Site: brandenburg
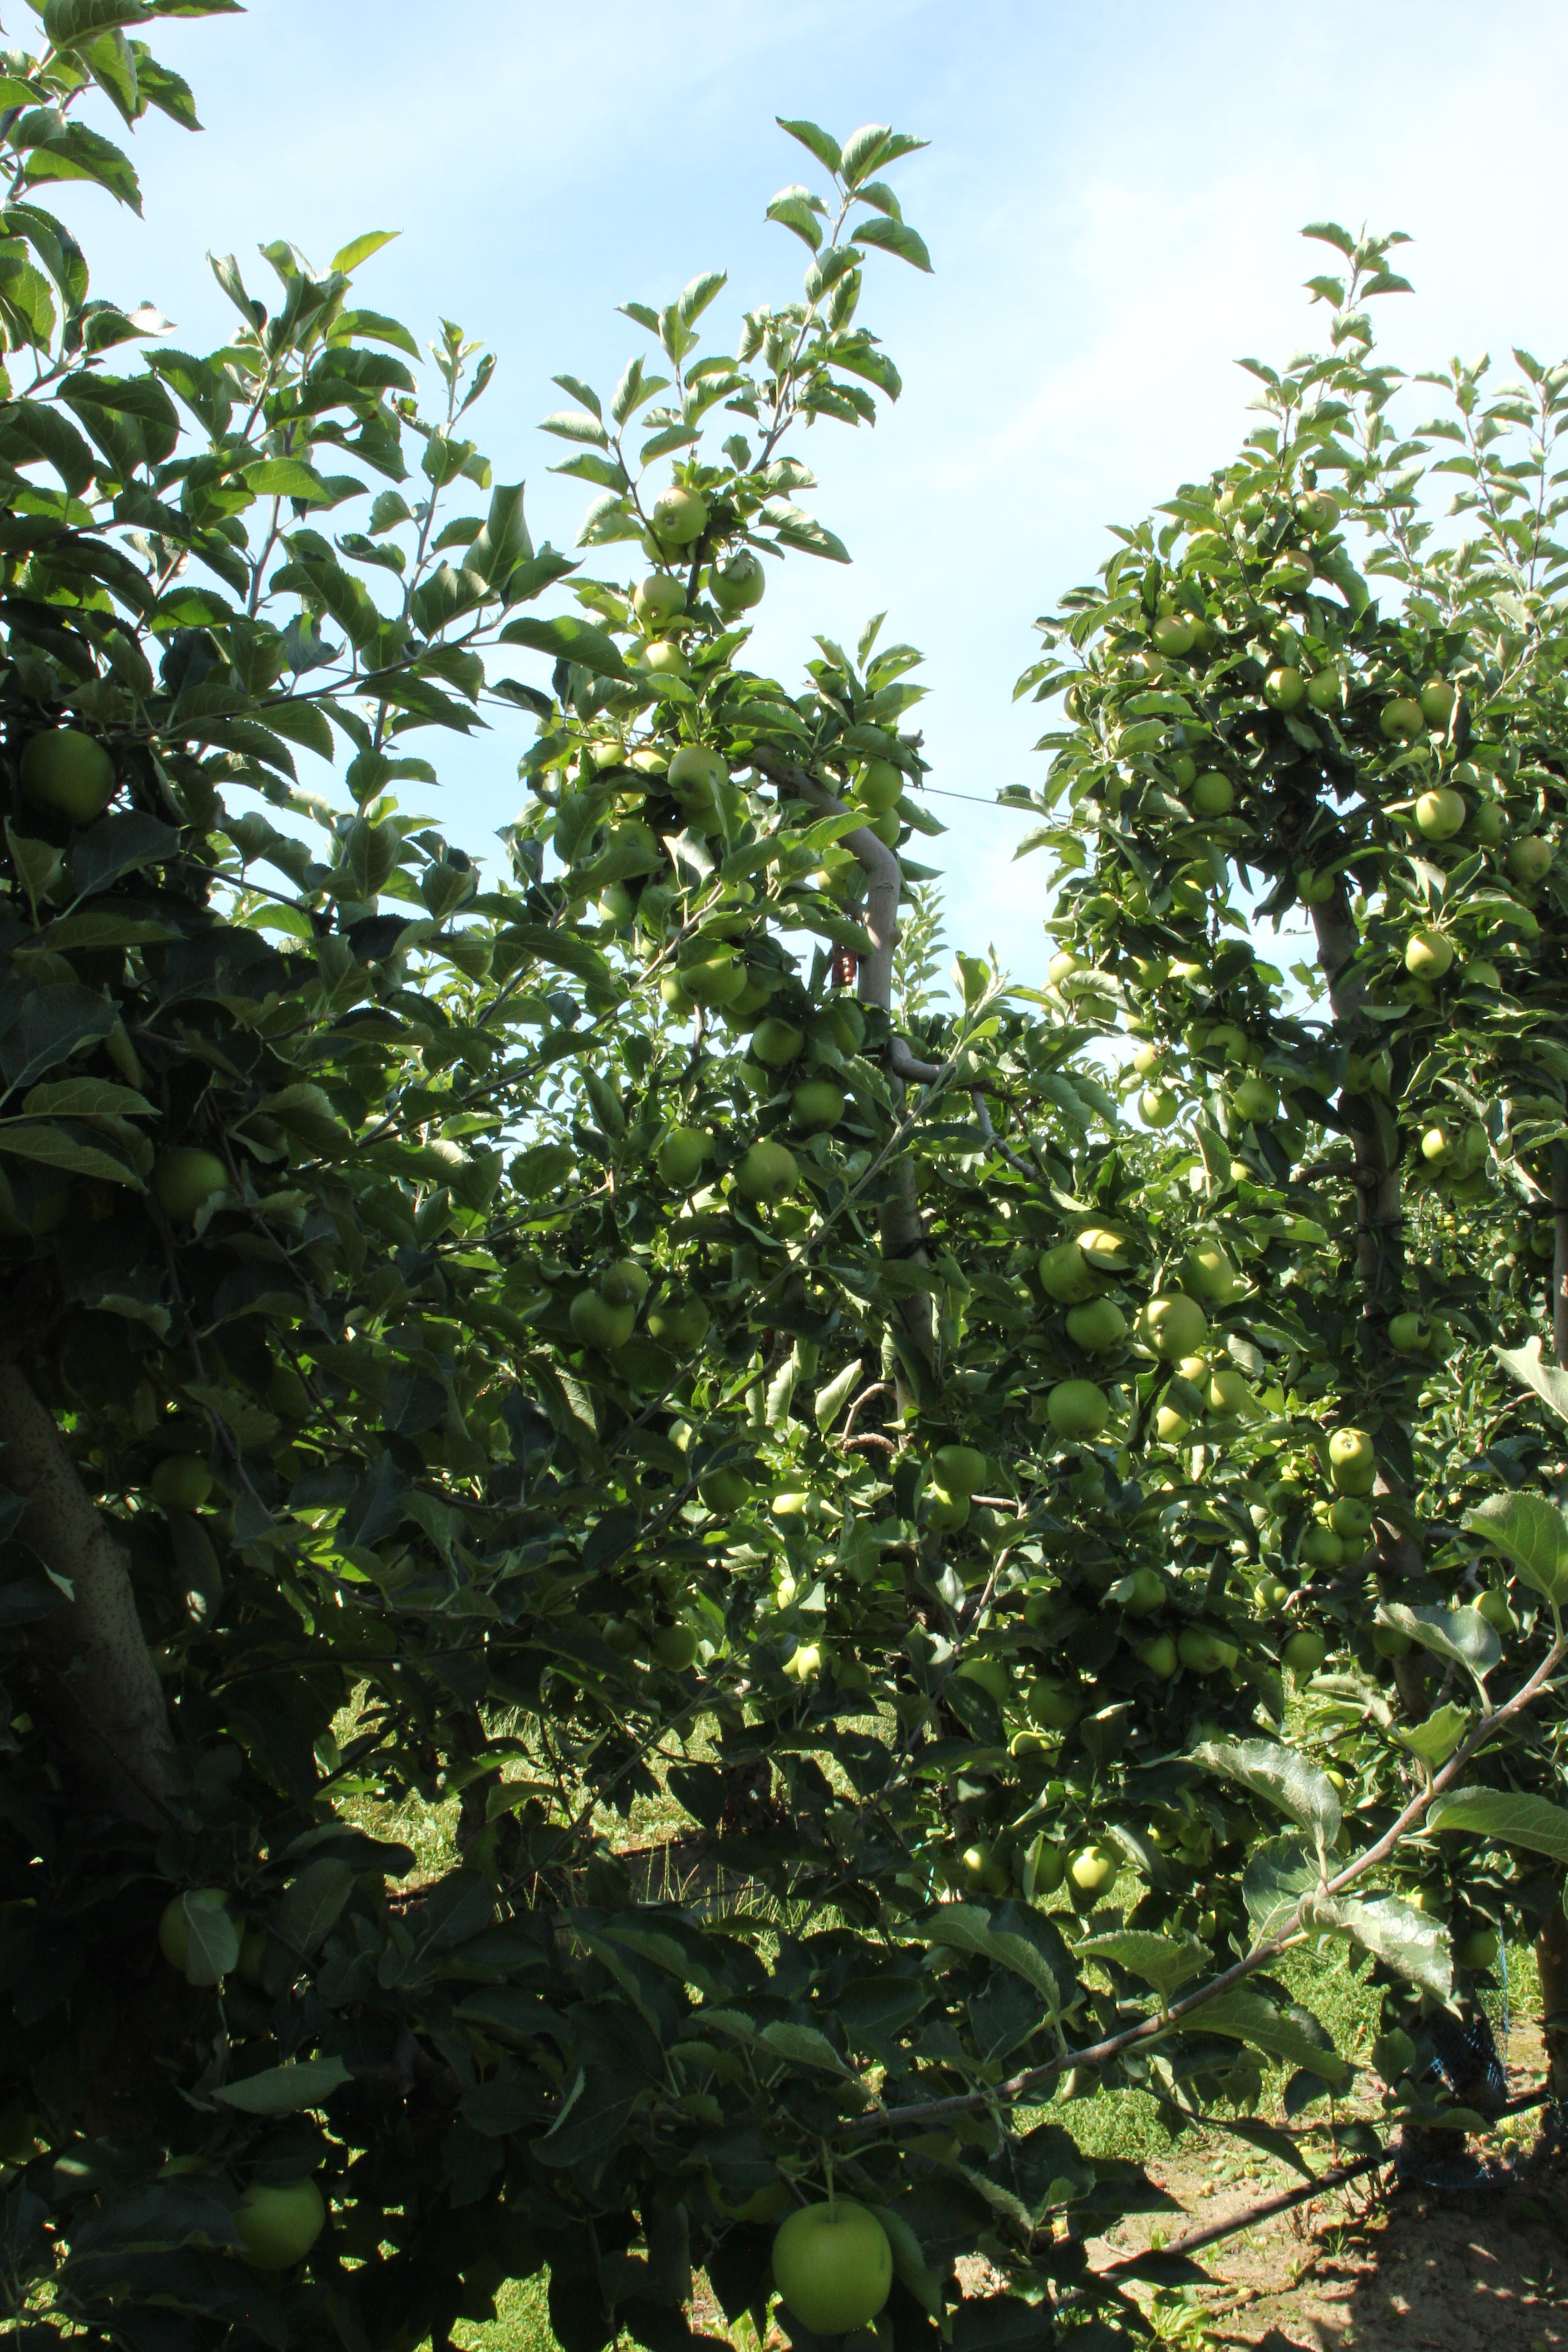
Growth stage (BBCH 77): Development of fruit